Muhammad in the Baháʼí Faith

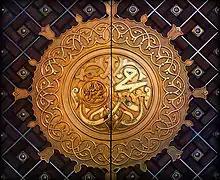
Gates of the Prophet's Mosque in Medina

Baháʼís venerate Muhammad as one of a number of prophets or "Manifestations of God", but consider his teachings (as with the teachings of Jesus and Moses) to have been superseded by those of Baháʼu'lláh, the founder of the Baháʼí Faith.